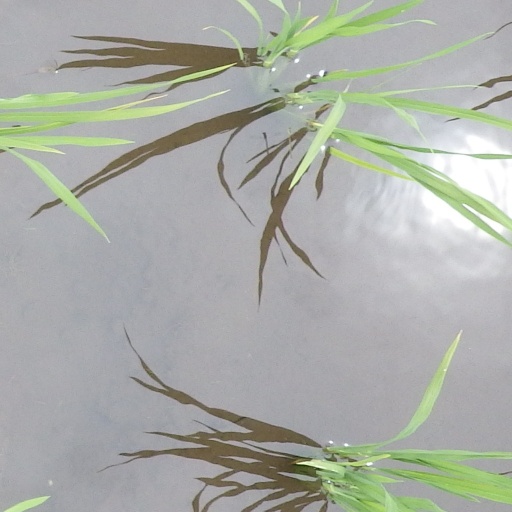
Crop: rice